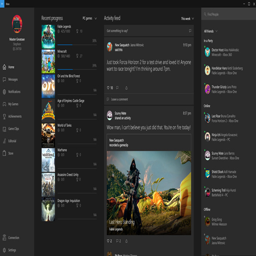
gamers will be able to stream games from their pc to a mobile device running operating system .